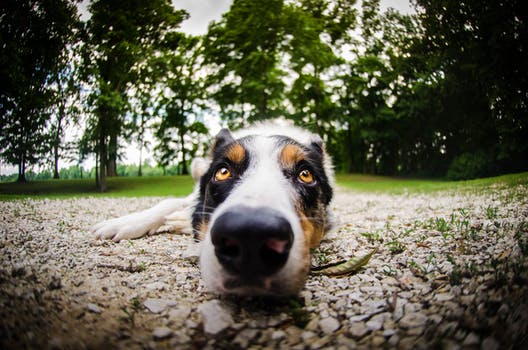
Label: No Watermark